Nibbia Chapel

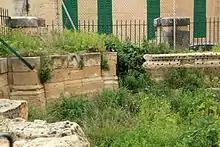
Overgrown remains of the Nibbia Chapel

The Nibbia Chapel was a Roman Catholic chapel in Valletta, Malta, which was dedicated to Our Lady of Mercy. It was originally built in 1619 by Fra Giorgio Nibbia, a knight of the Order of St. John, and it was located near a cemetery where deceased patients from the nearby Sacra Infermeria were buried.